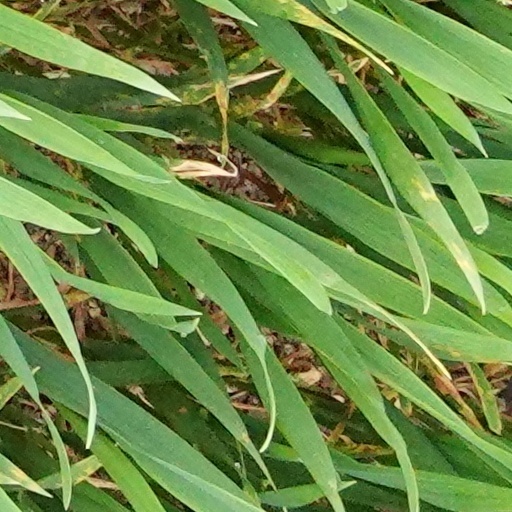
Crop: wheat